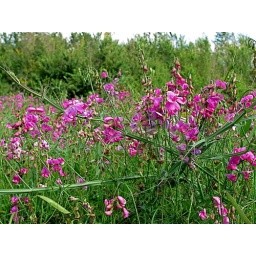
Wild sweet pea field in flower